Coregonus hoyi

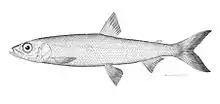
Illustration from "The Natural History of Useful Aquatic Animals"

The bloater is found at depths of . There it inhabits underwater slopes, and is tolerant of temperatures between 34.7 and 52.4 degrees Fahrenheit (1.5 to 11.4 Celsius). When it is brought to the surface its gas bladder expands, giving it a swollen appearance.